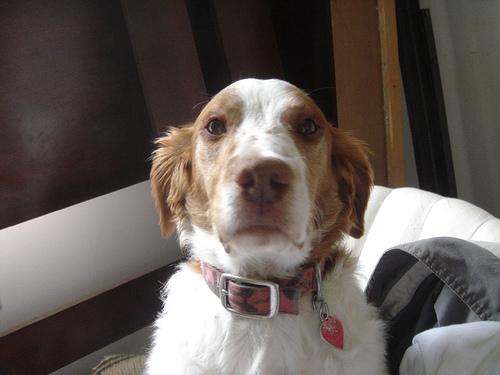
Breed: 232-n000076-Brittany_spaniel